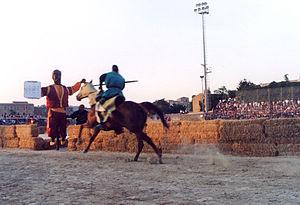
Le palio des Normands est une manifestation folklorique annuelle qui se déroule les 12, 13 et 14 août à Piazza Armerina, une commune de la province d'Enna en Sicile.